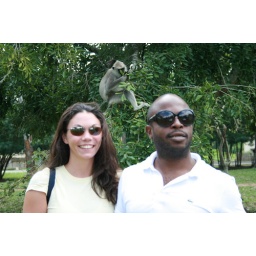
Krista Shirley and Chris - oh and the monkey in the tree :)